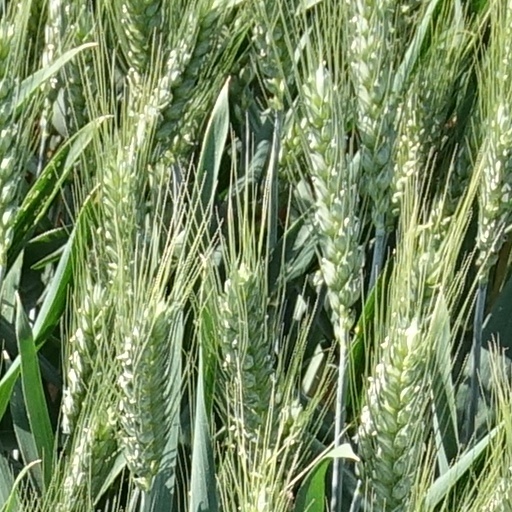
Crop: wheat